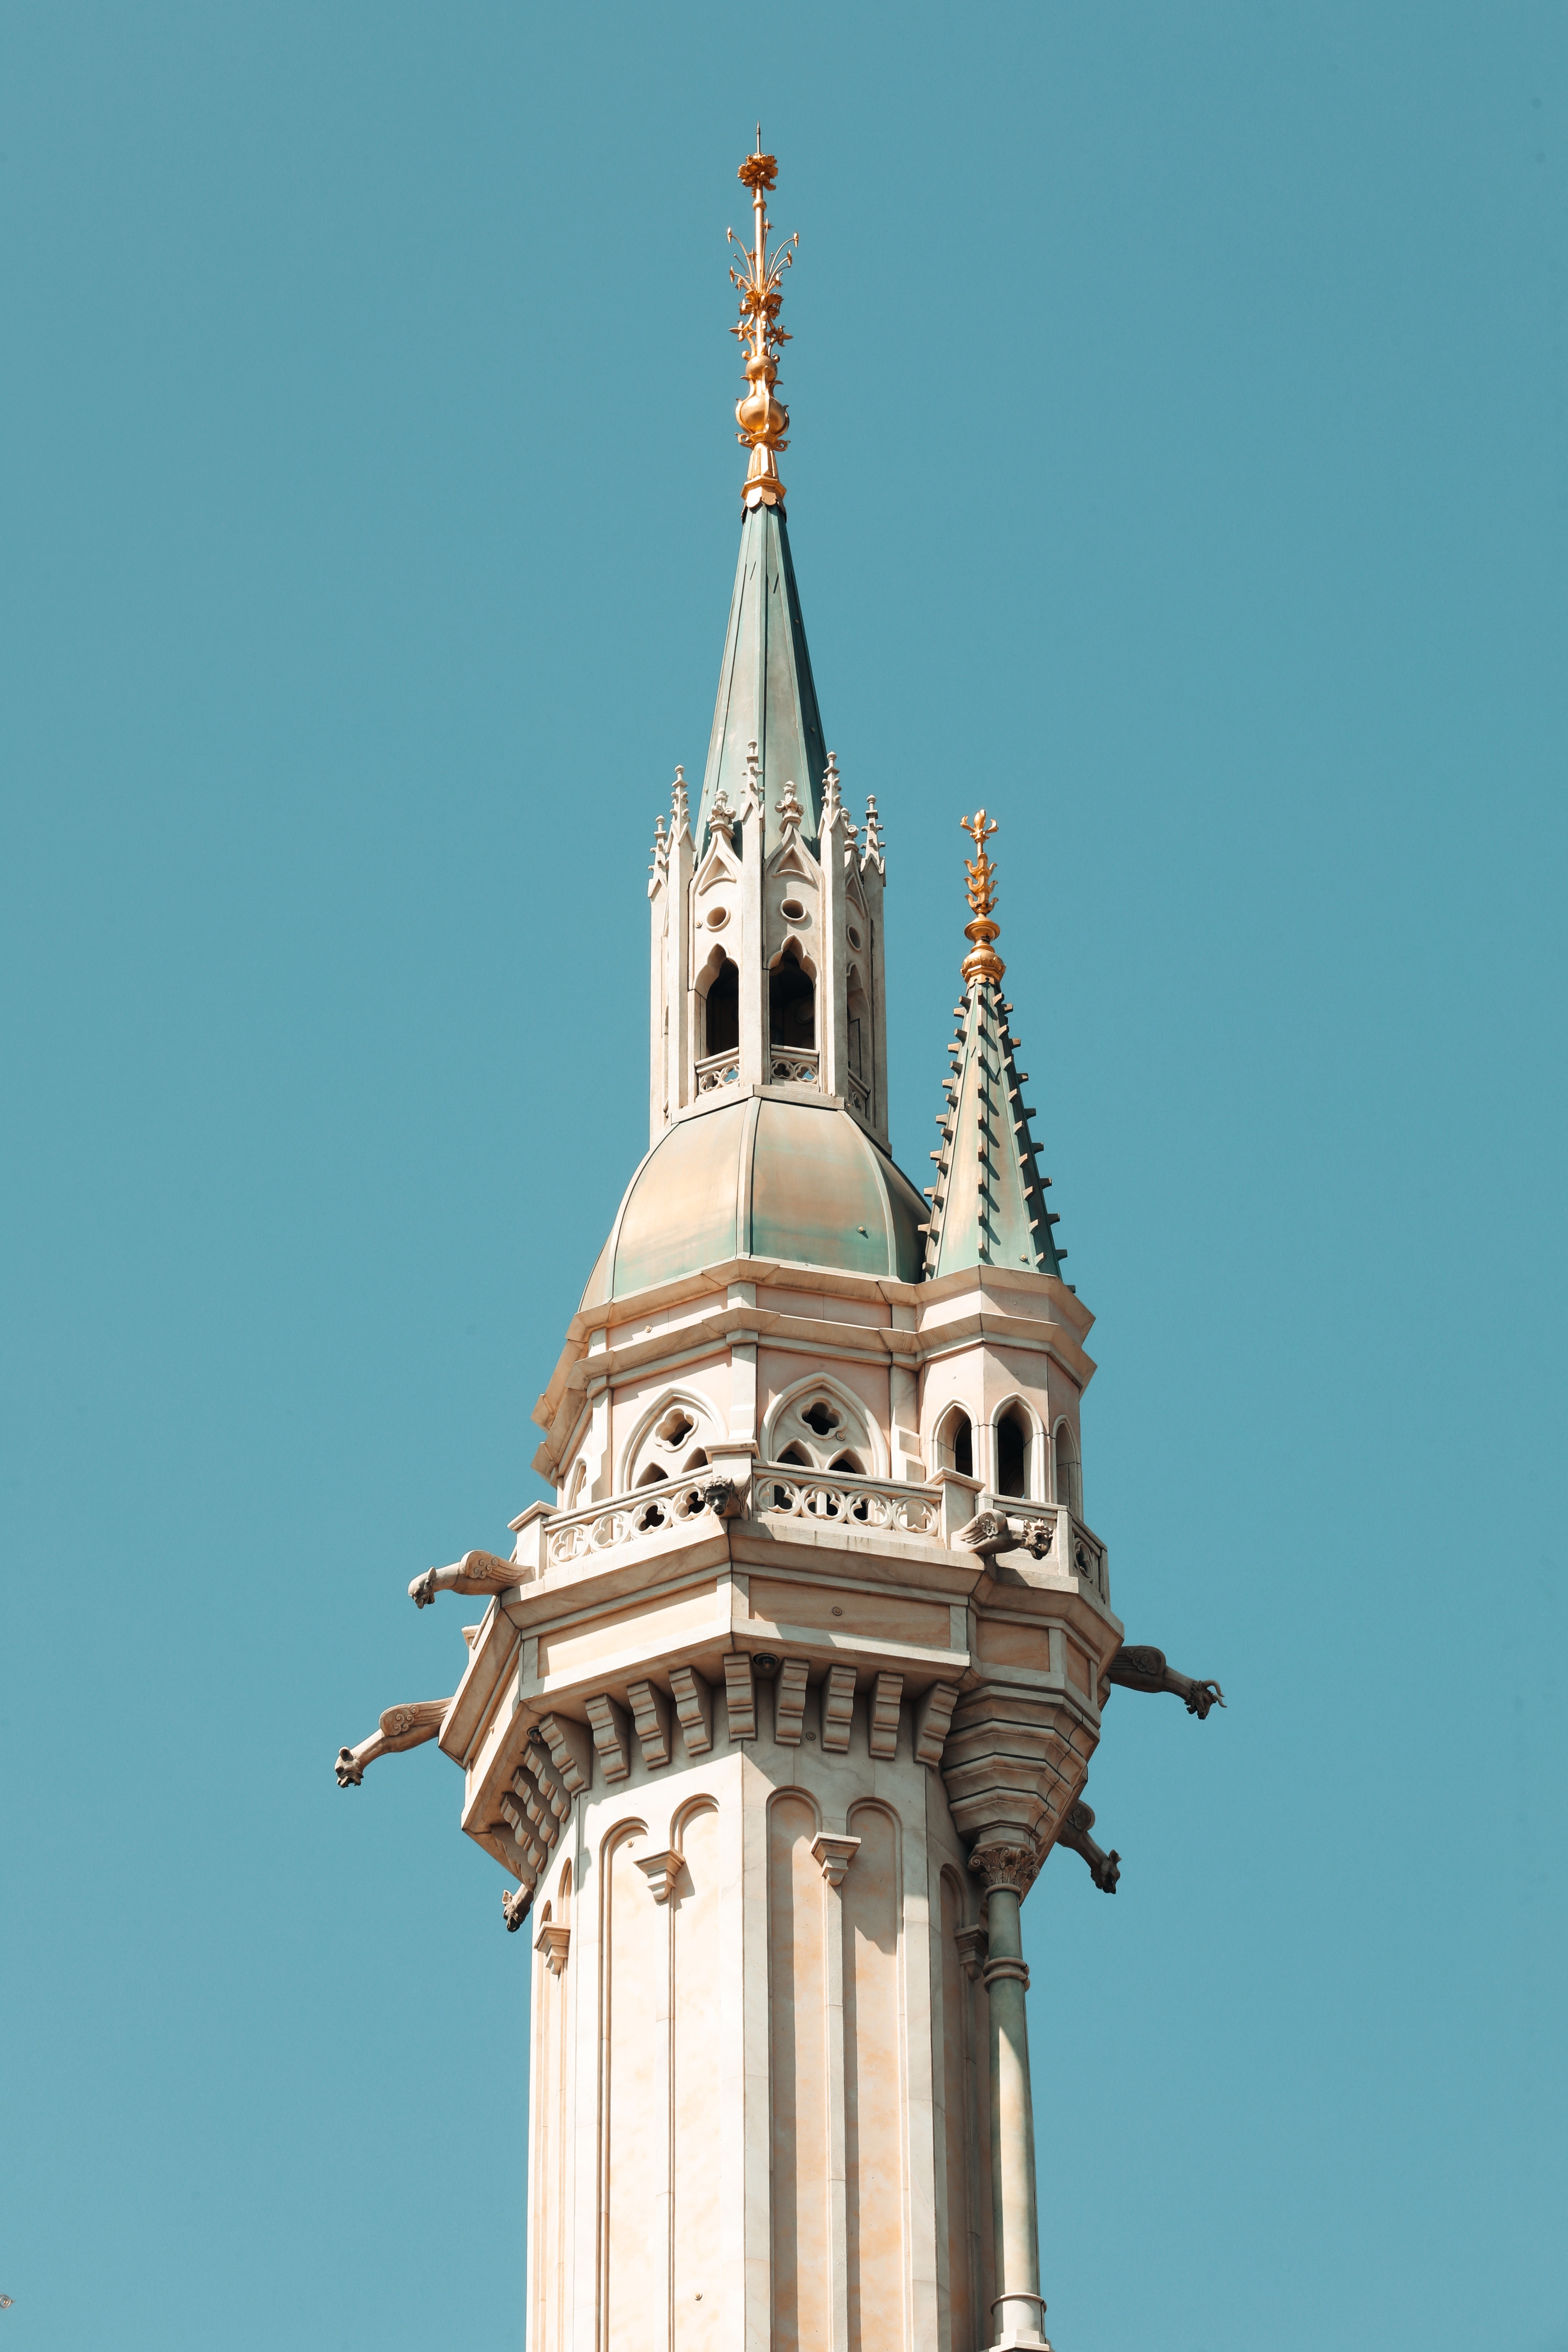
city, sky, finial, monument, facade, steeple, turret, spire, roof, dome, church, medieval architecture, tower, bell tower, column, place of worship, arch, historic site, clock tower, national historic landmark, chapel, classical architecture, building, tourist attraction, parish, flag, holy places, cathedral, convent, byzantine architecture, street light, seat of local government